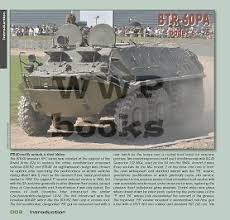
Label: BTR-60